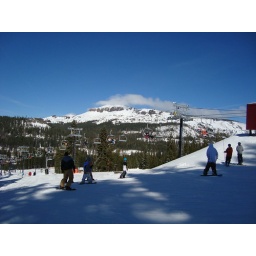
The only cloud in the sky